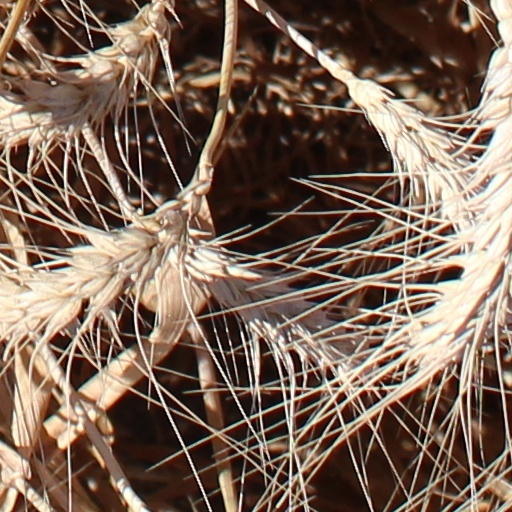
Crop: wheat